Old Chinese

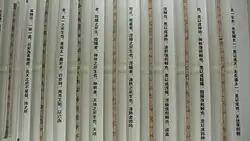
Guodian Chu Slips (c. 300 BC) with transcriptions in modern characters

These developments were already present in the oracle bone script, possibly implying a significant period of development prior to the extant inscriptions.